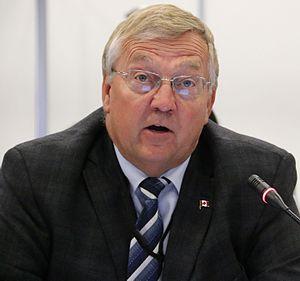
Earl Dreeshen, né le 9 juillet 1953 à Red Deer, Alberta, est un homme politique canadien. Il a été élu à la Chambre des communes sous la bannière conservatrice lors des élections de mai 2011 dans le comté de Red Deer.